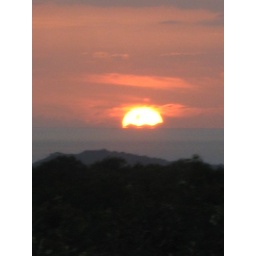
It only took seconds for the ball of burning orange to disappear under the horizon.